Eden Alene

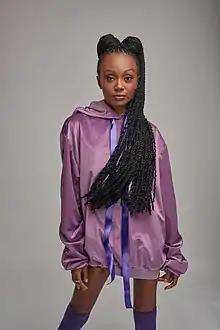
Alene in 2021

Eden Alene (born 7 May 2000) is an Israeli singer. Having won the seventh season of the singing competition "HaKokhav HaBa", she represented Israel in the Eurovision Song Contest 2021 with her song "Set Me Free", finishing in 17th place.